Philosophiæ Naturalis Principia Mathematica

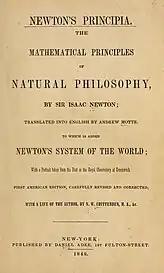
Title page to an 1848 copy of "The Mathematical Principles of Natural Philosophy", translated into English by Andrew Motte

The foundation of modern dynamics was set out in Galileo's book "Dialogo sopra i due massimi sistemi del mondo" ("Dialogue on the two main world systems") where the notion of inertia was implicit and used. In addition, Galileo's experiments with inclined planes had yielded precise mathematical relations between elapsed time and acceleration, velocity or distance for uniform and uniformly accelerated motion of bodies.